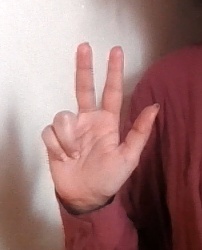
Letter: al